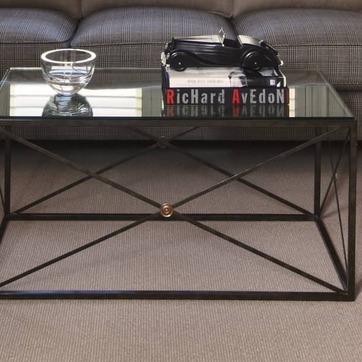
Material: carpet